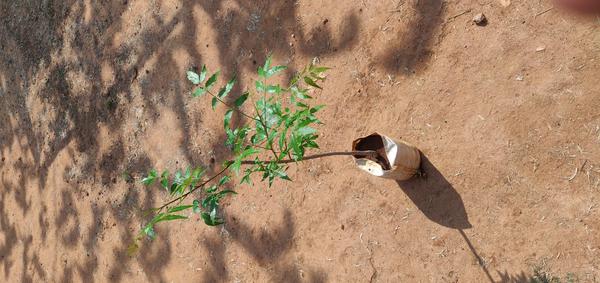
Plant: Neem